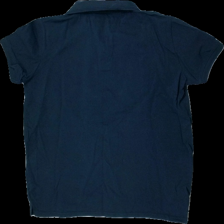
View: back
Type: Shirt
Category: Men
Brand: Not in the list
Brand text on label: S.C.W
Colors: Blue
Material: 100% cotton
Cut: Regular, C-collar, Cropped
Size: XL
Season: All
Price range: 50-100
Recommended usage: Reuse